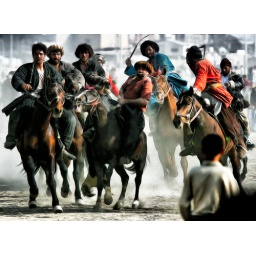
Buskashi is a traditional Afghan sport. The fight over the dead goat is brutal for riders and horses alike.